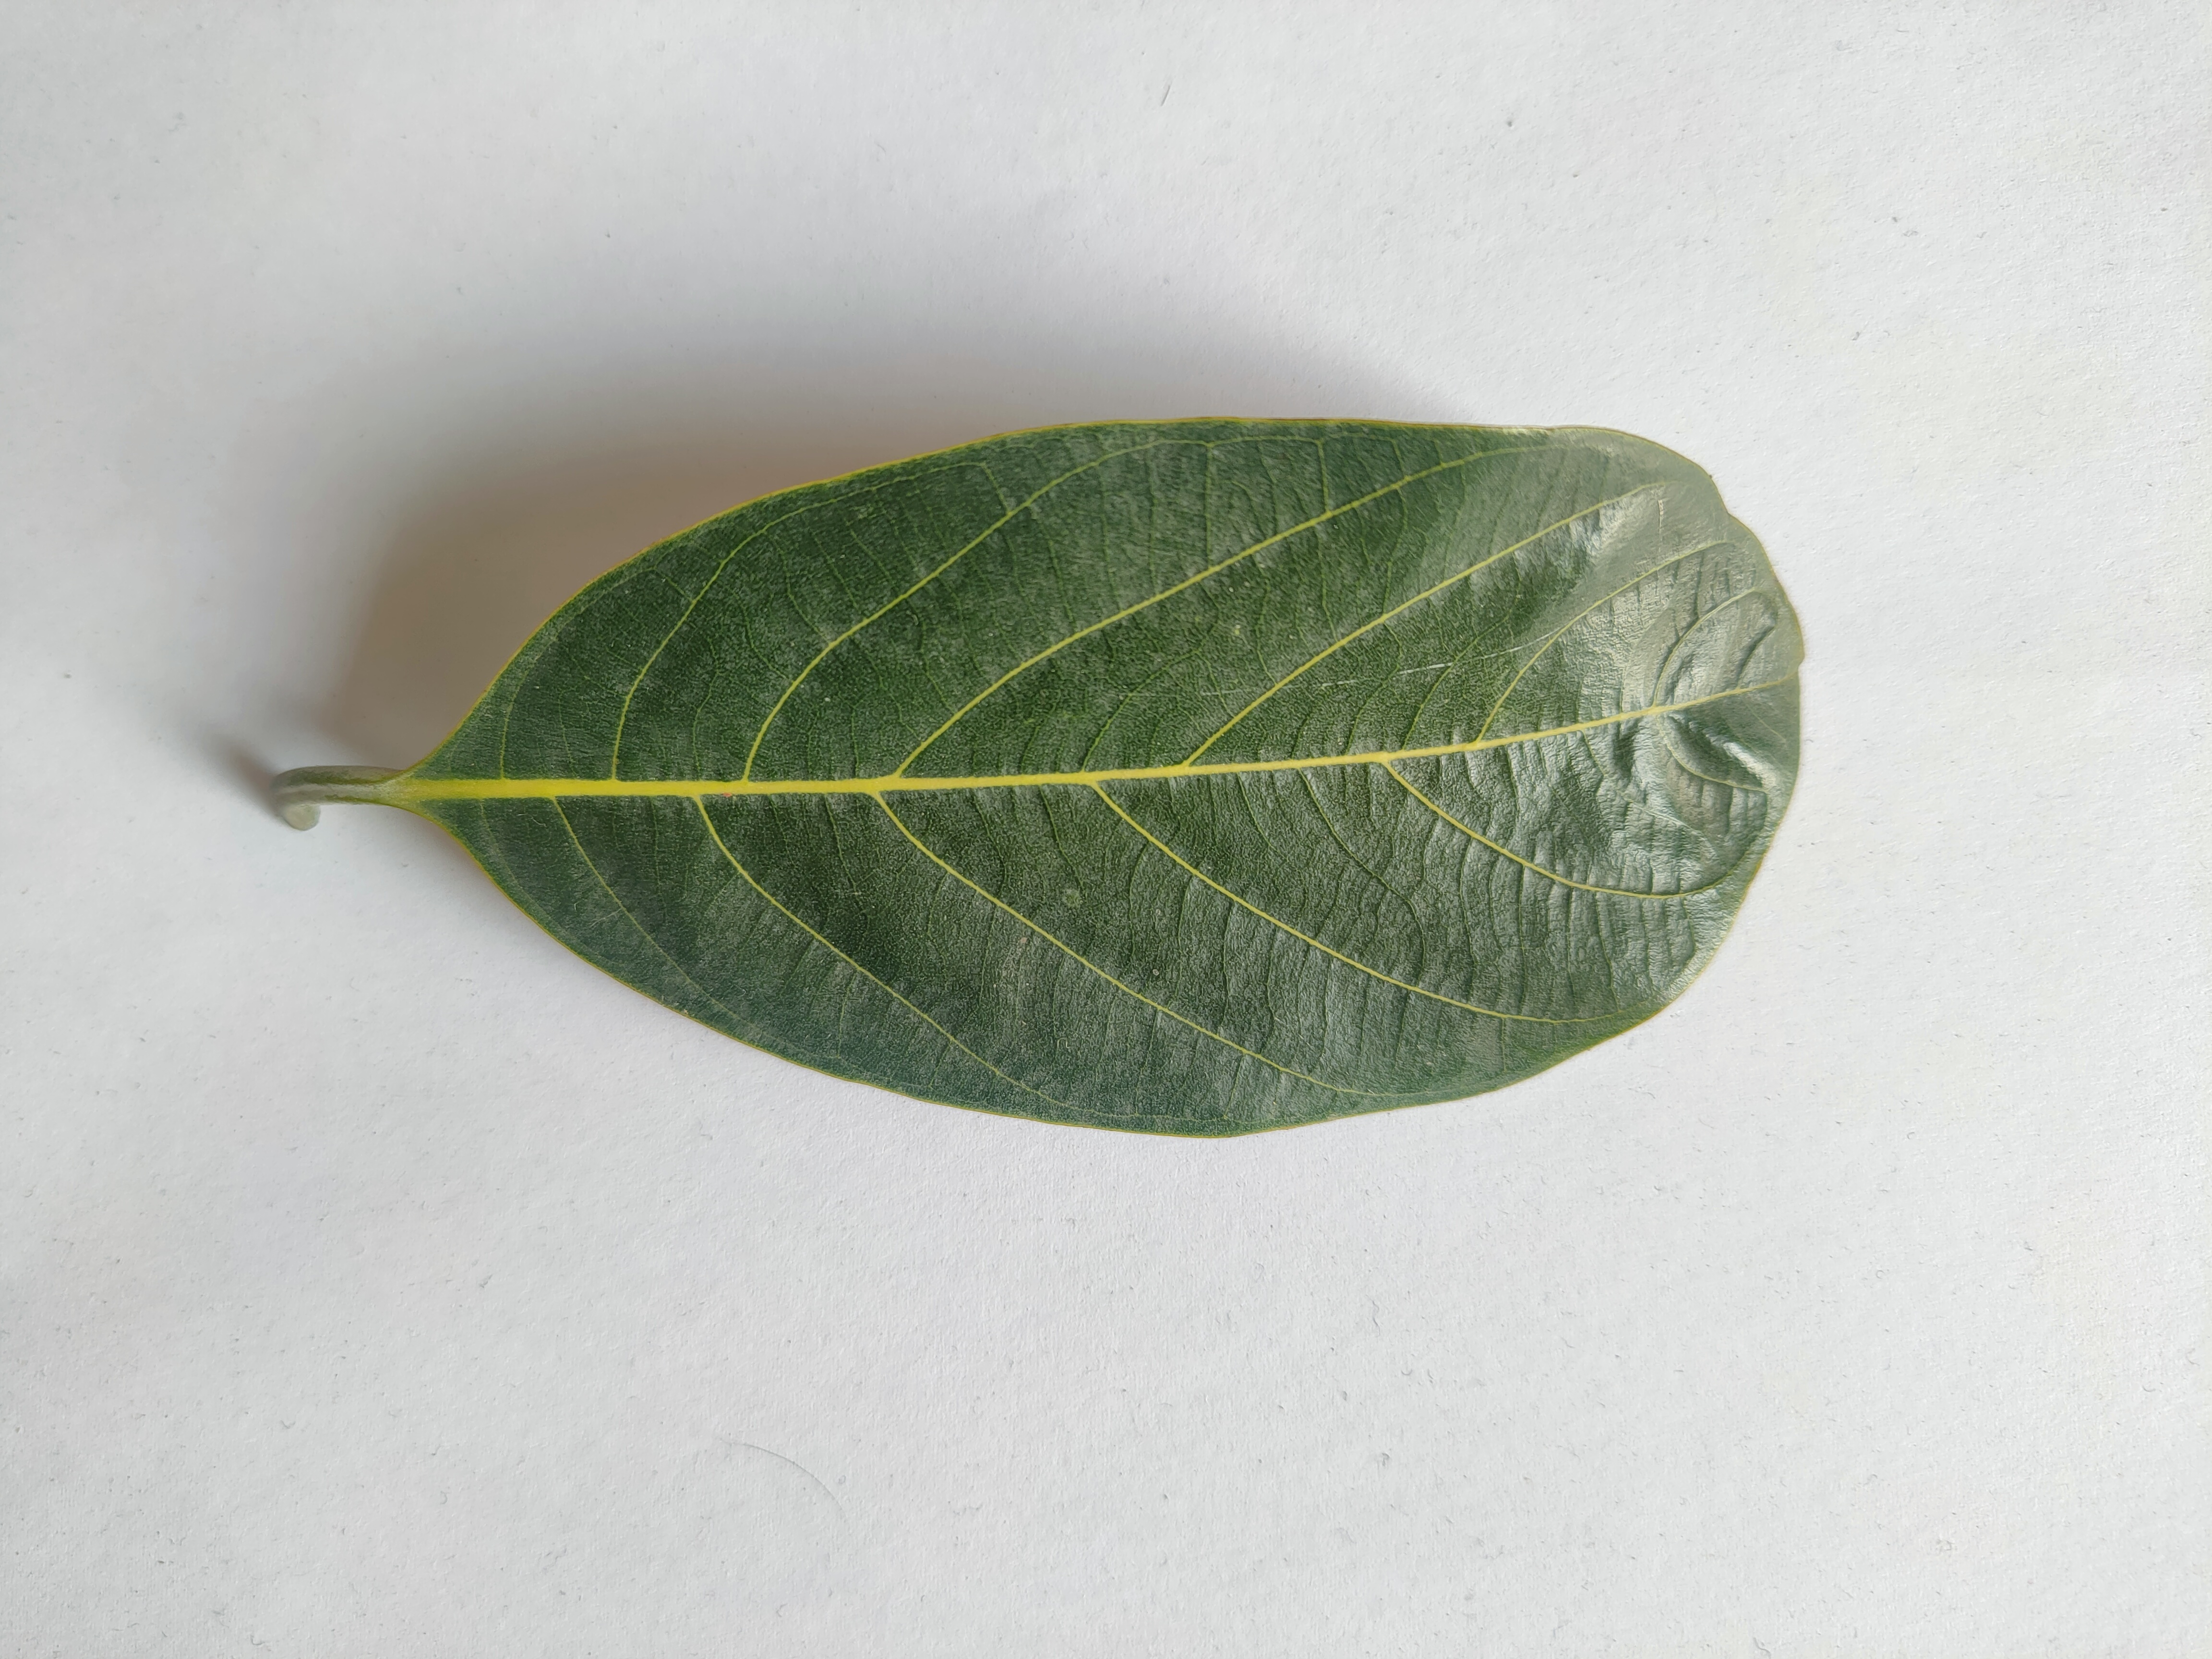
Leaf variety: Jackfruit